Hybrid power

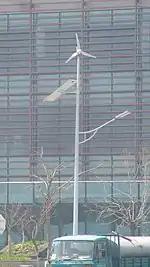
Horizontal axis wind-turbine, combined with a solar panel on a lighting pylon at Weihai, Shandong province, China

Combined use of wind+solar systems results, in many places, in a smoother/cleaner power output since the resources are anti-correlated. Therefore, the combined use of wind and solar systems is crucial for a large-scale grid integration.